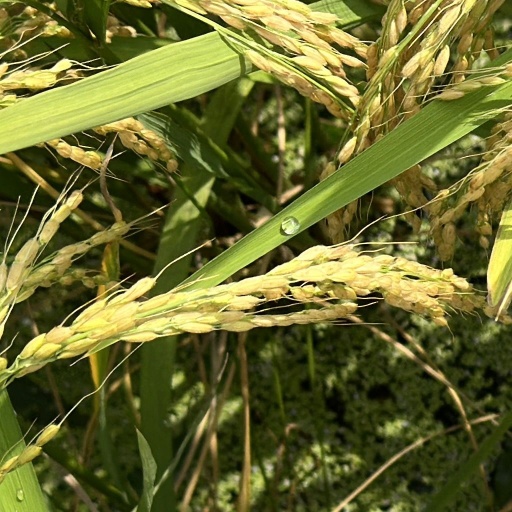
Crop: rice